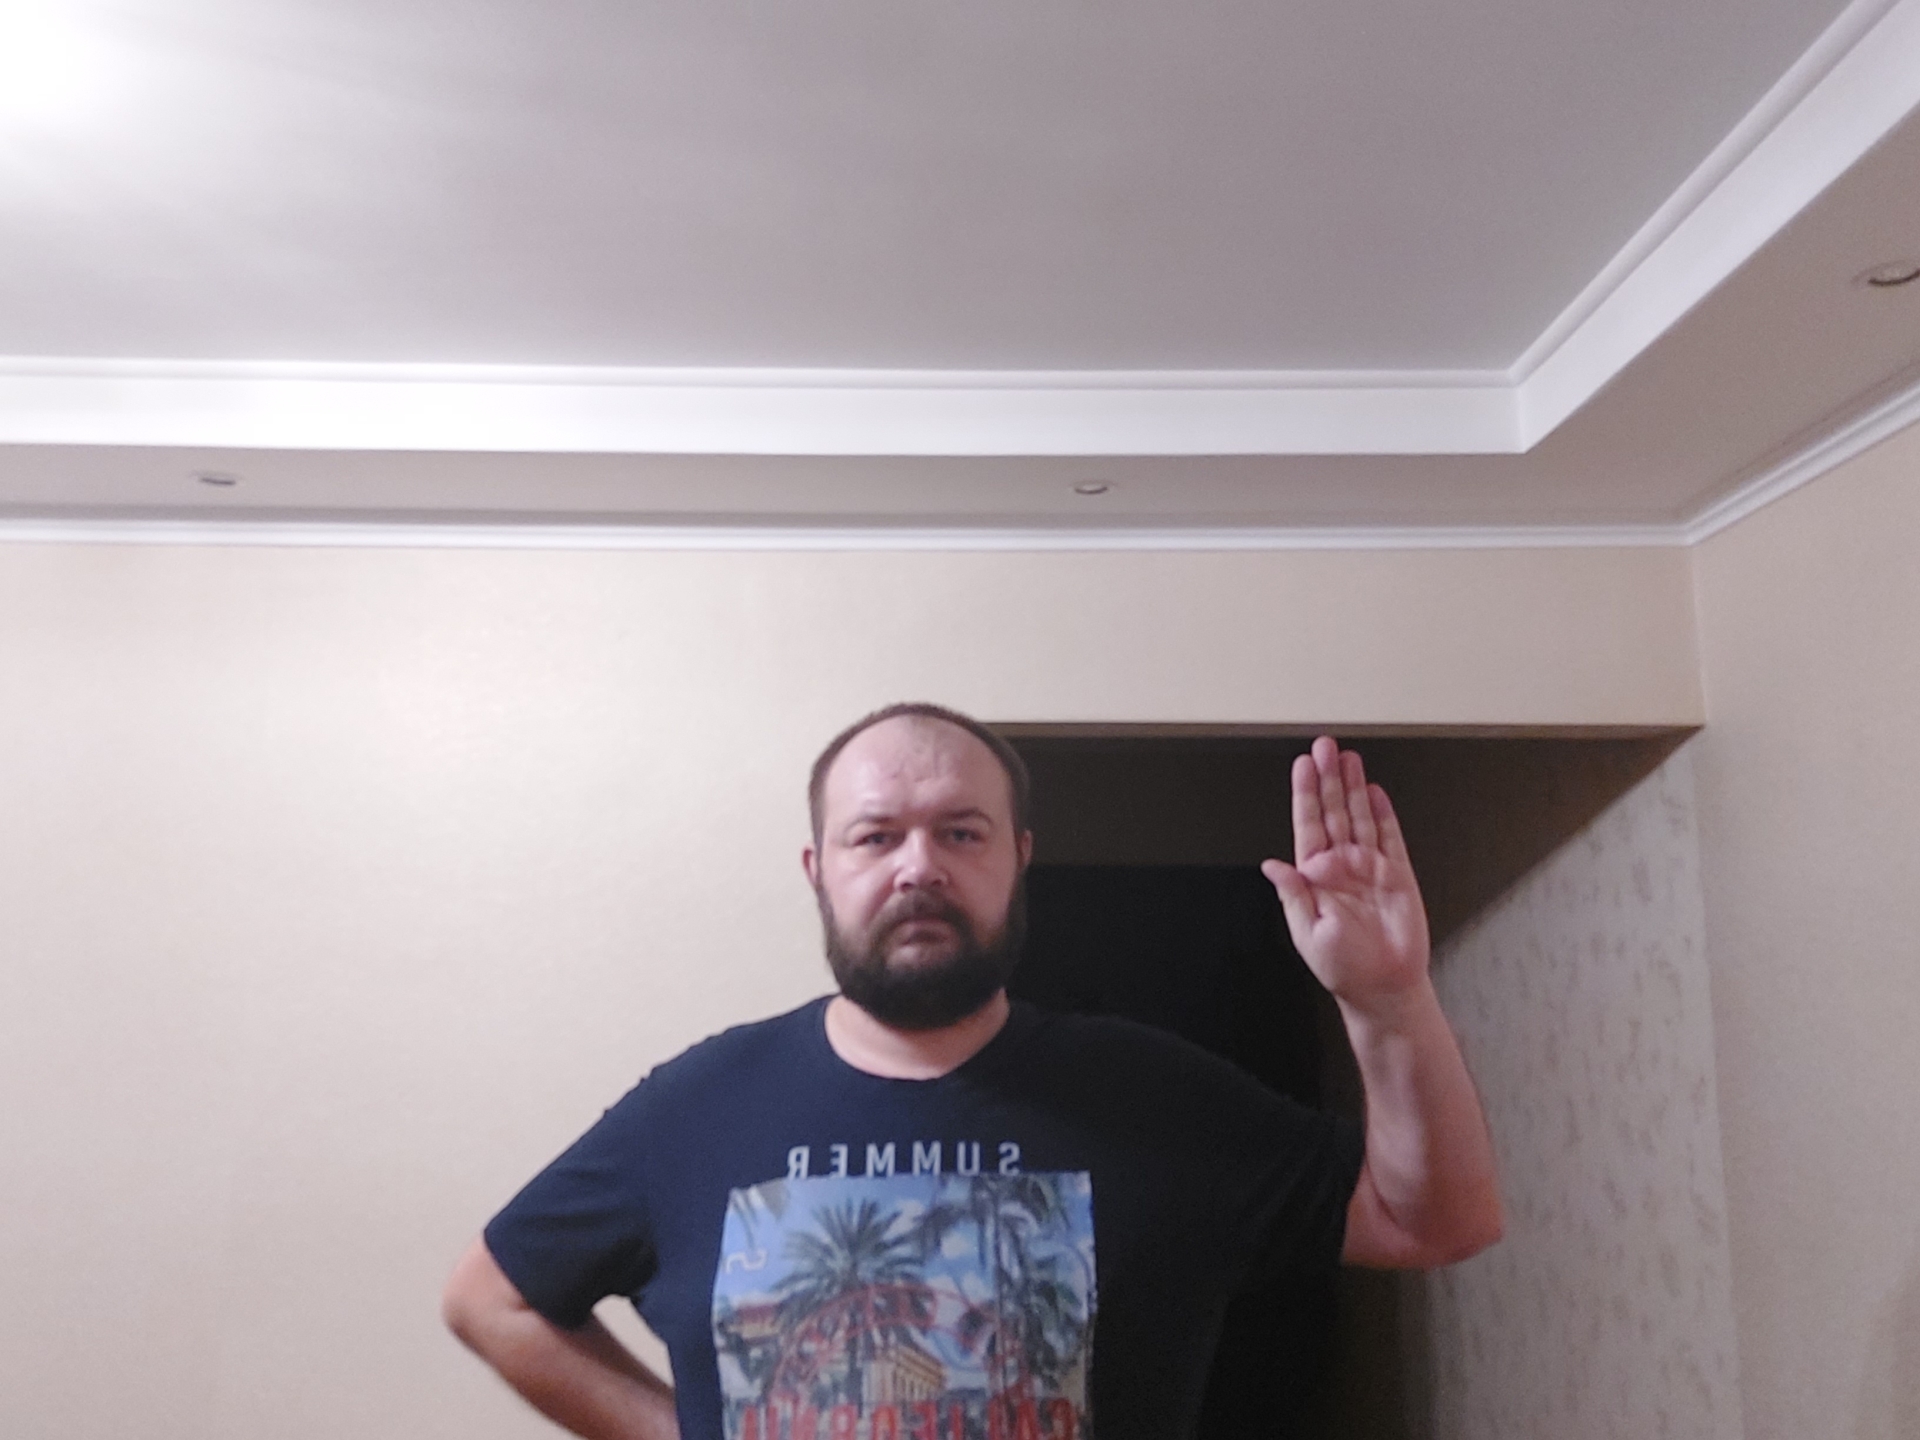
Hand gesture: stop